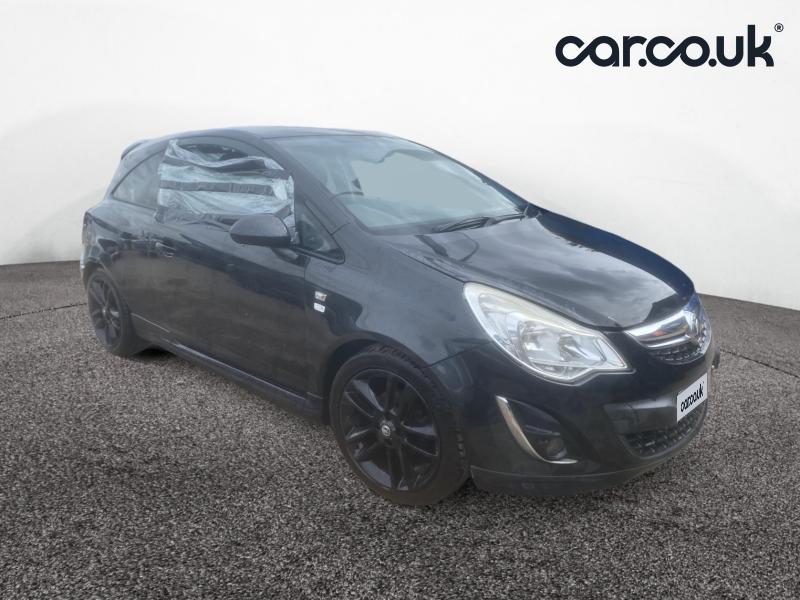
Aucun dommage détecté.
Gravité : aucun